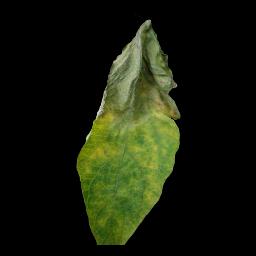
Label: Tomato___Late_blight